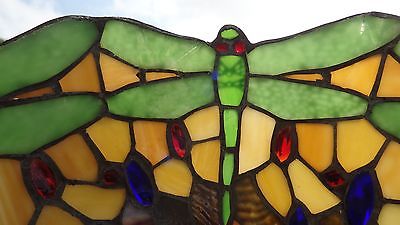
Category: lamp